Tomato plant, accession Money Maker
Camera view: horizontal (90 deg, fisheye); turntable rotation: 270 degrees
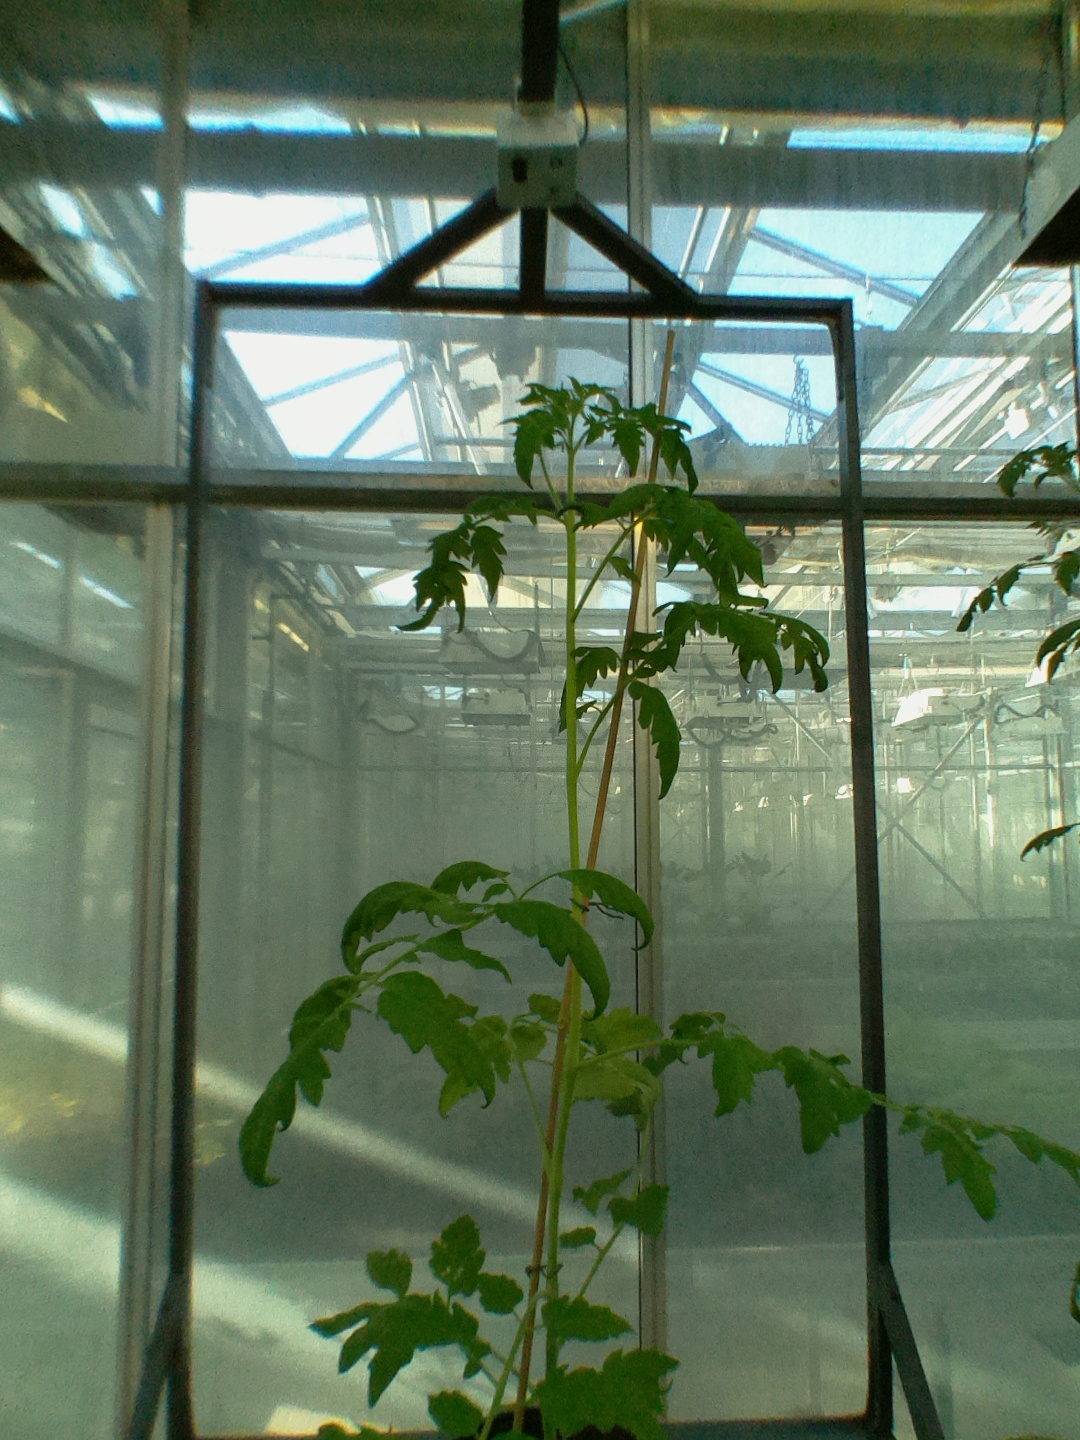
BBCH growth stage 16: 12 of true leaves visible